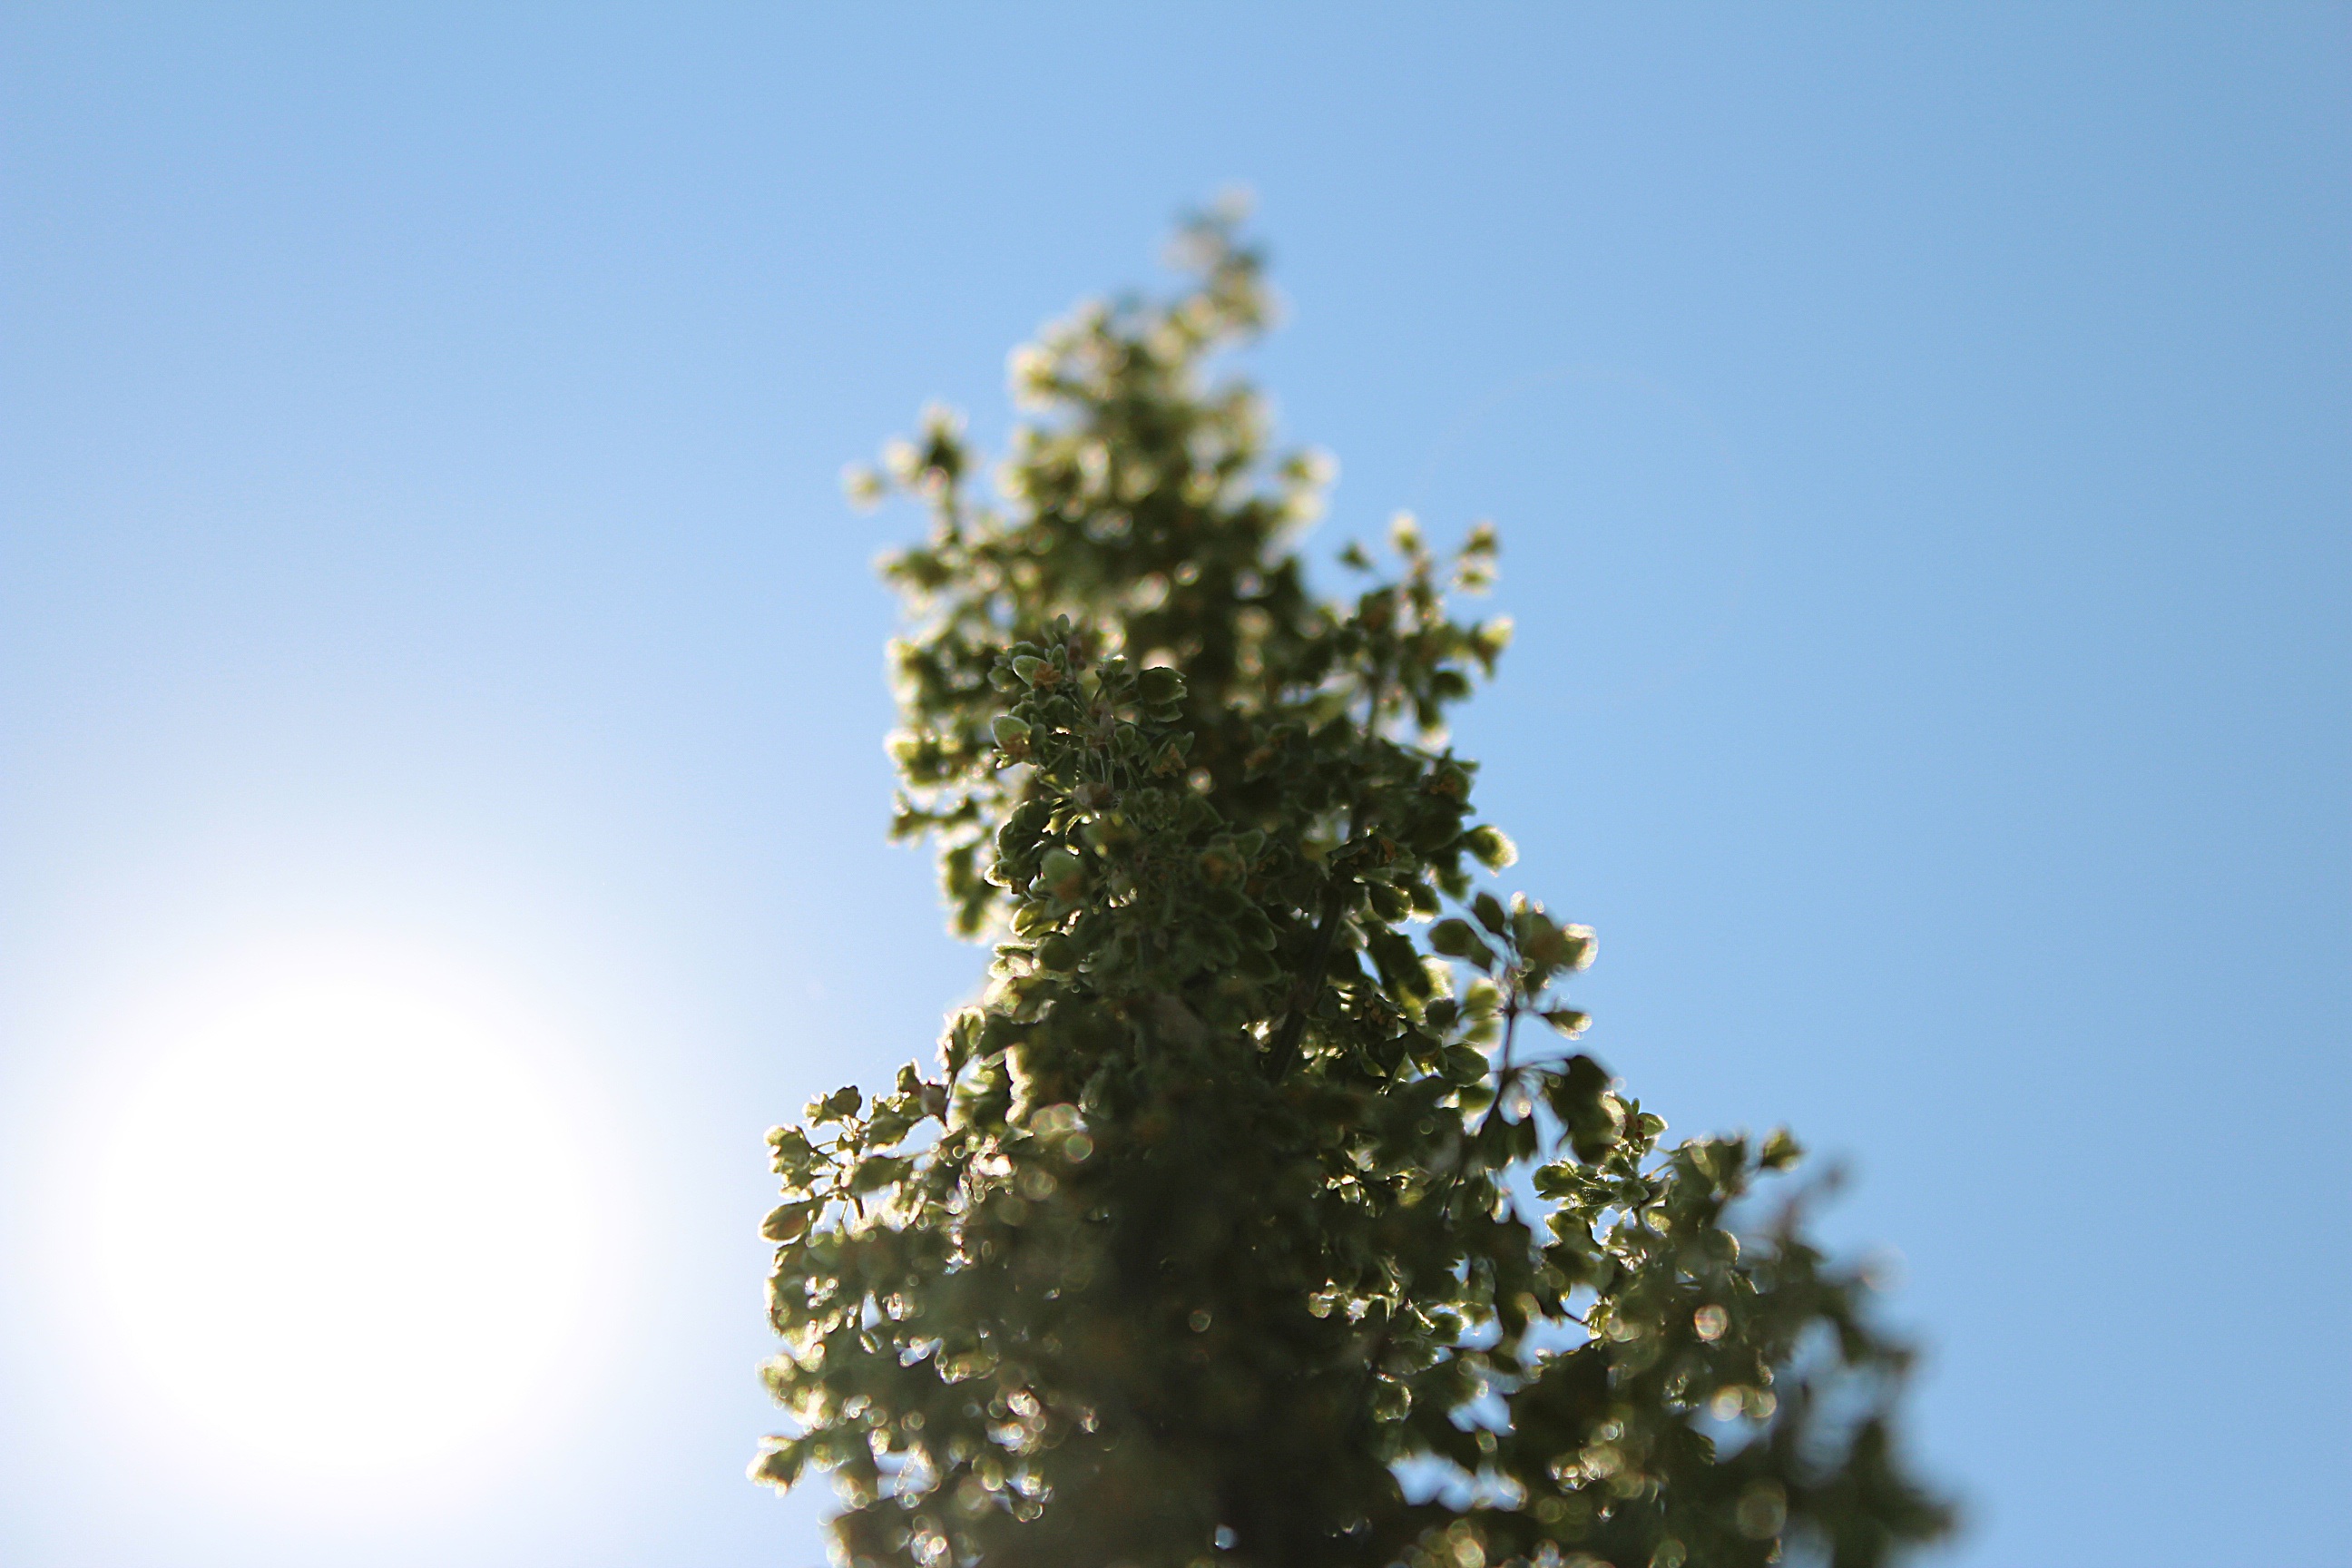
tree, nature, grass, branch, light, cloud, plant, sky, sun, sunlight, leaf, flower, summer, green, reflection, macro, blue, garden, closeup, weed, day, atmosphere of earth, woody plant, land plant